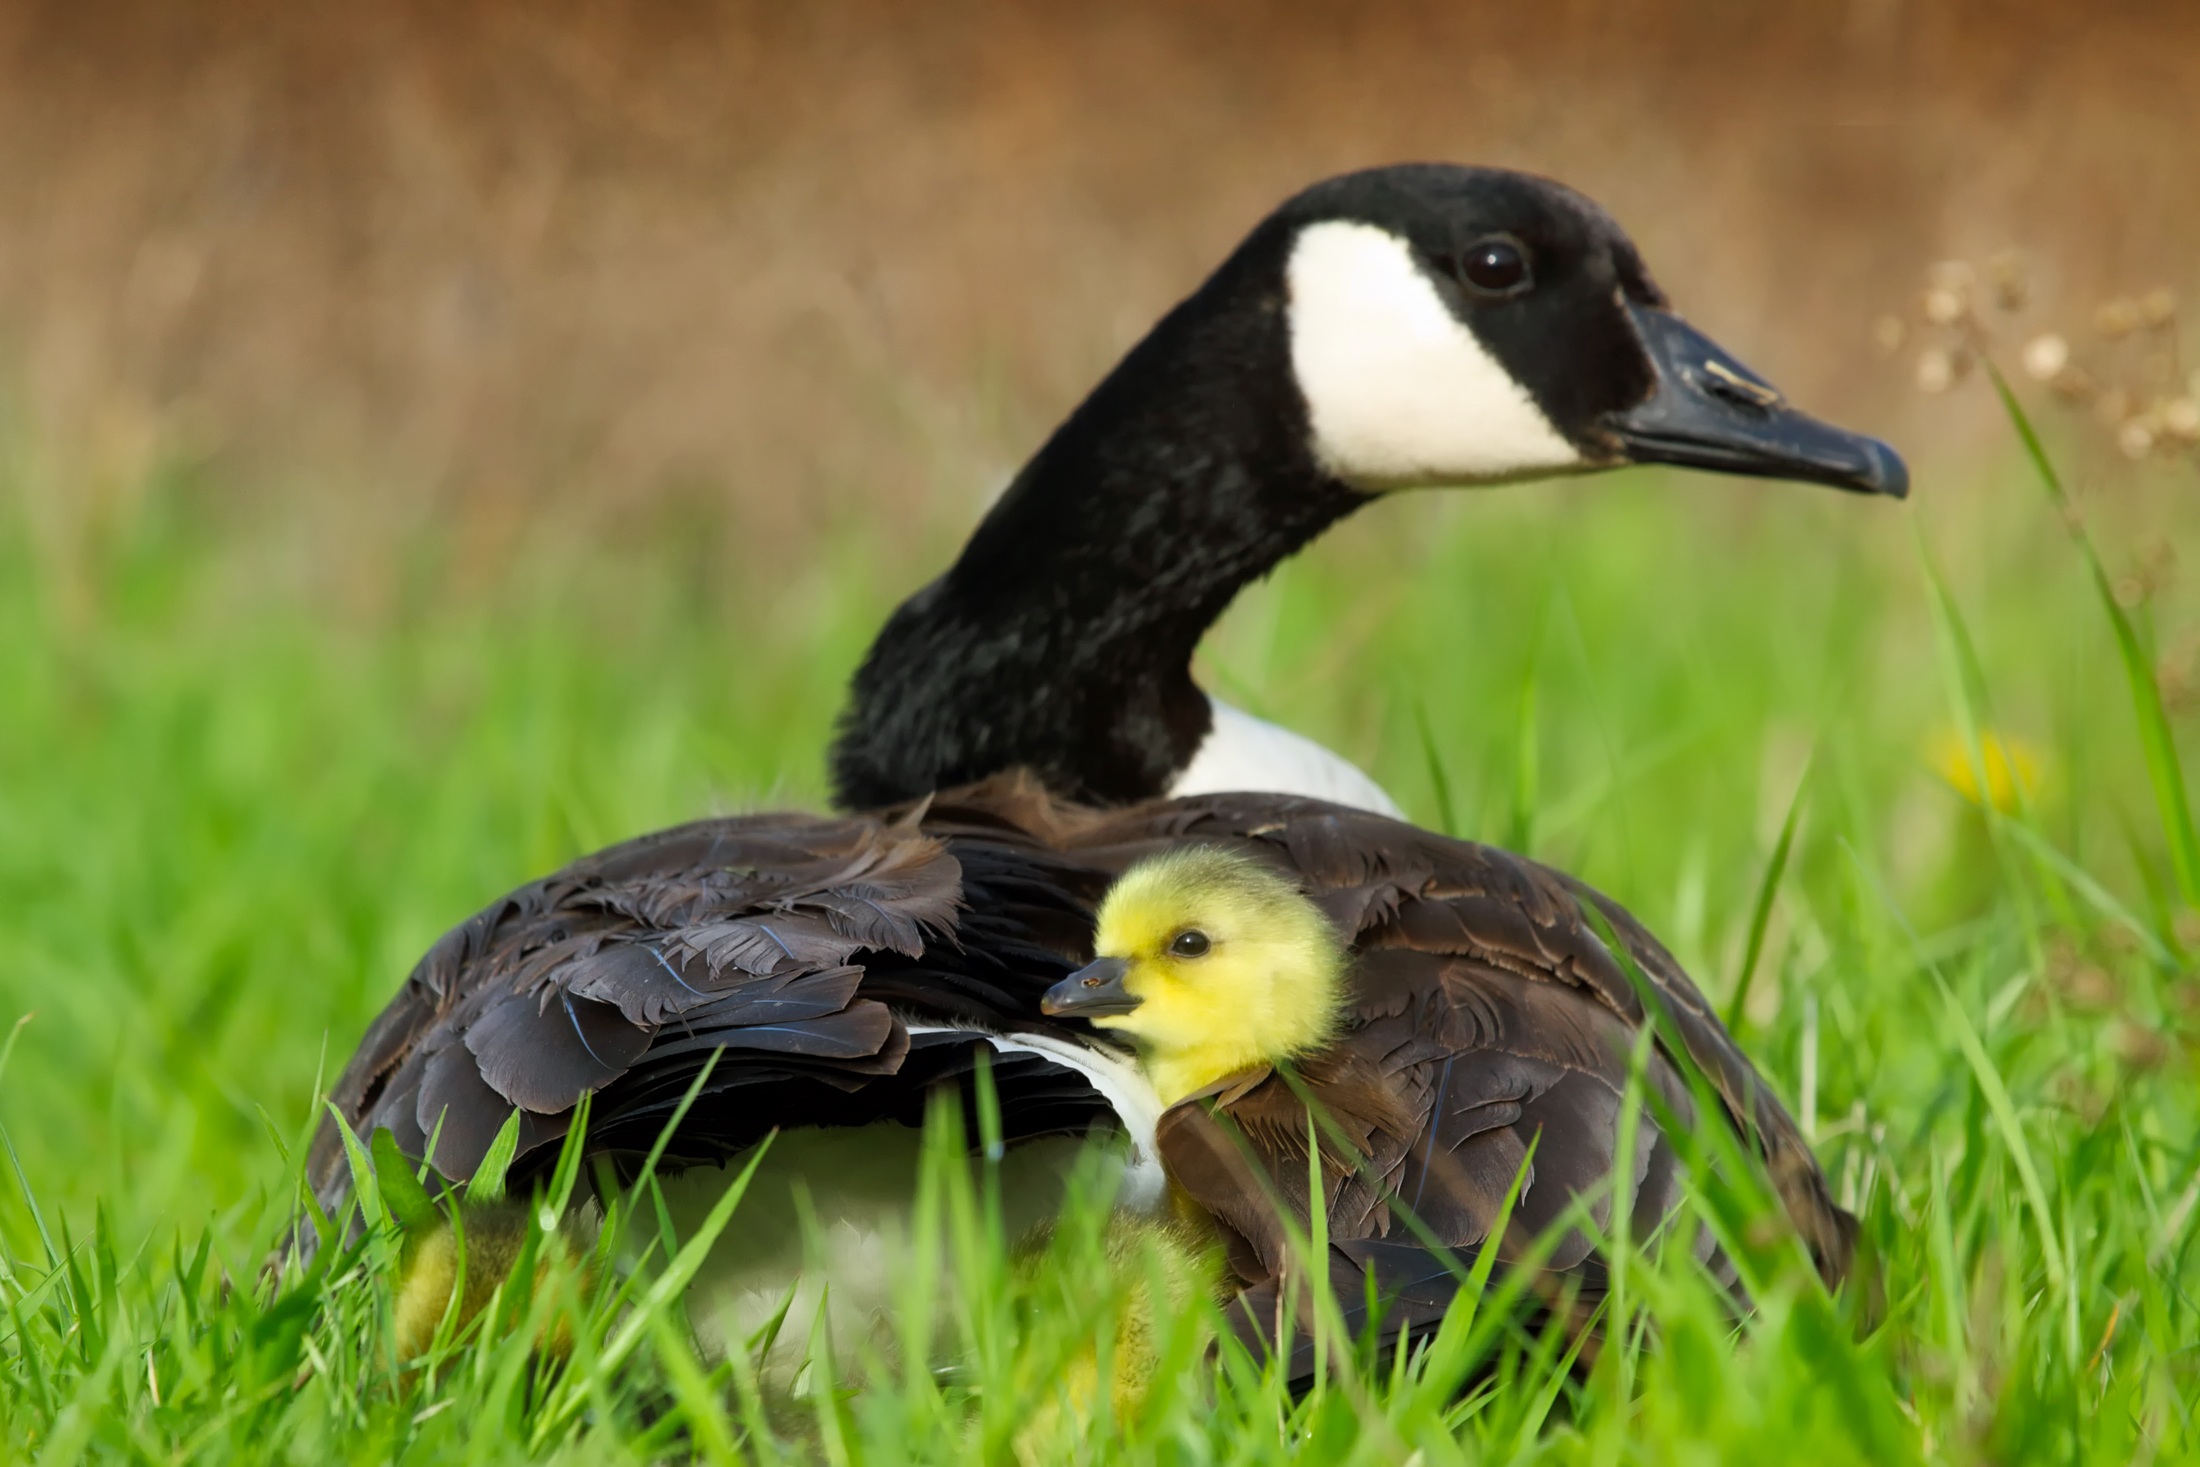
landscape, nature, bird, animal, cute, country, wildlife, love, rural, beak, together, fauna, outdoors, hdr, affection, mother, duck, goose, geese, duckling, vertebrate, beautiful, ducks, protection, waterfowl, chick, water bird, perching bird, ducks geese and swans